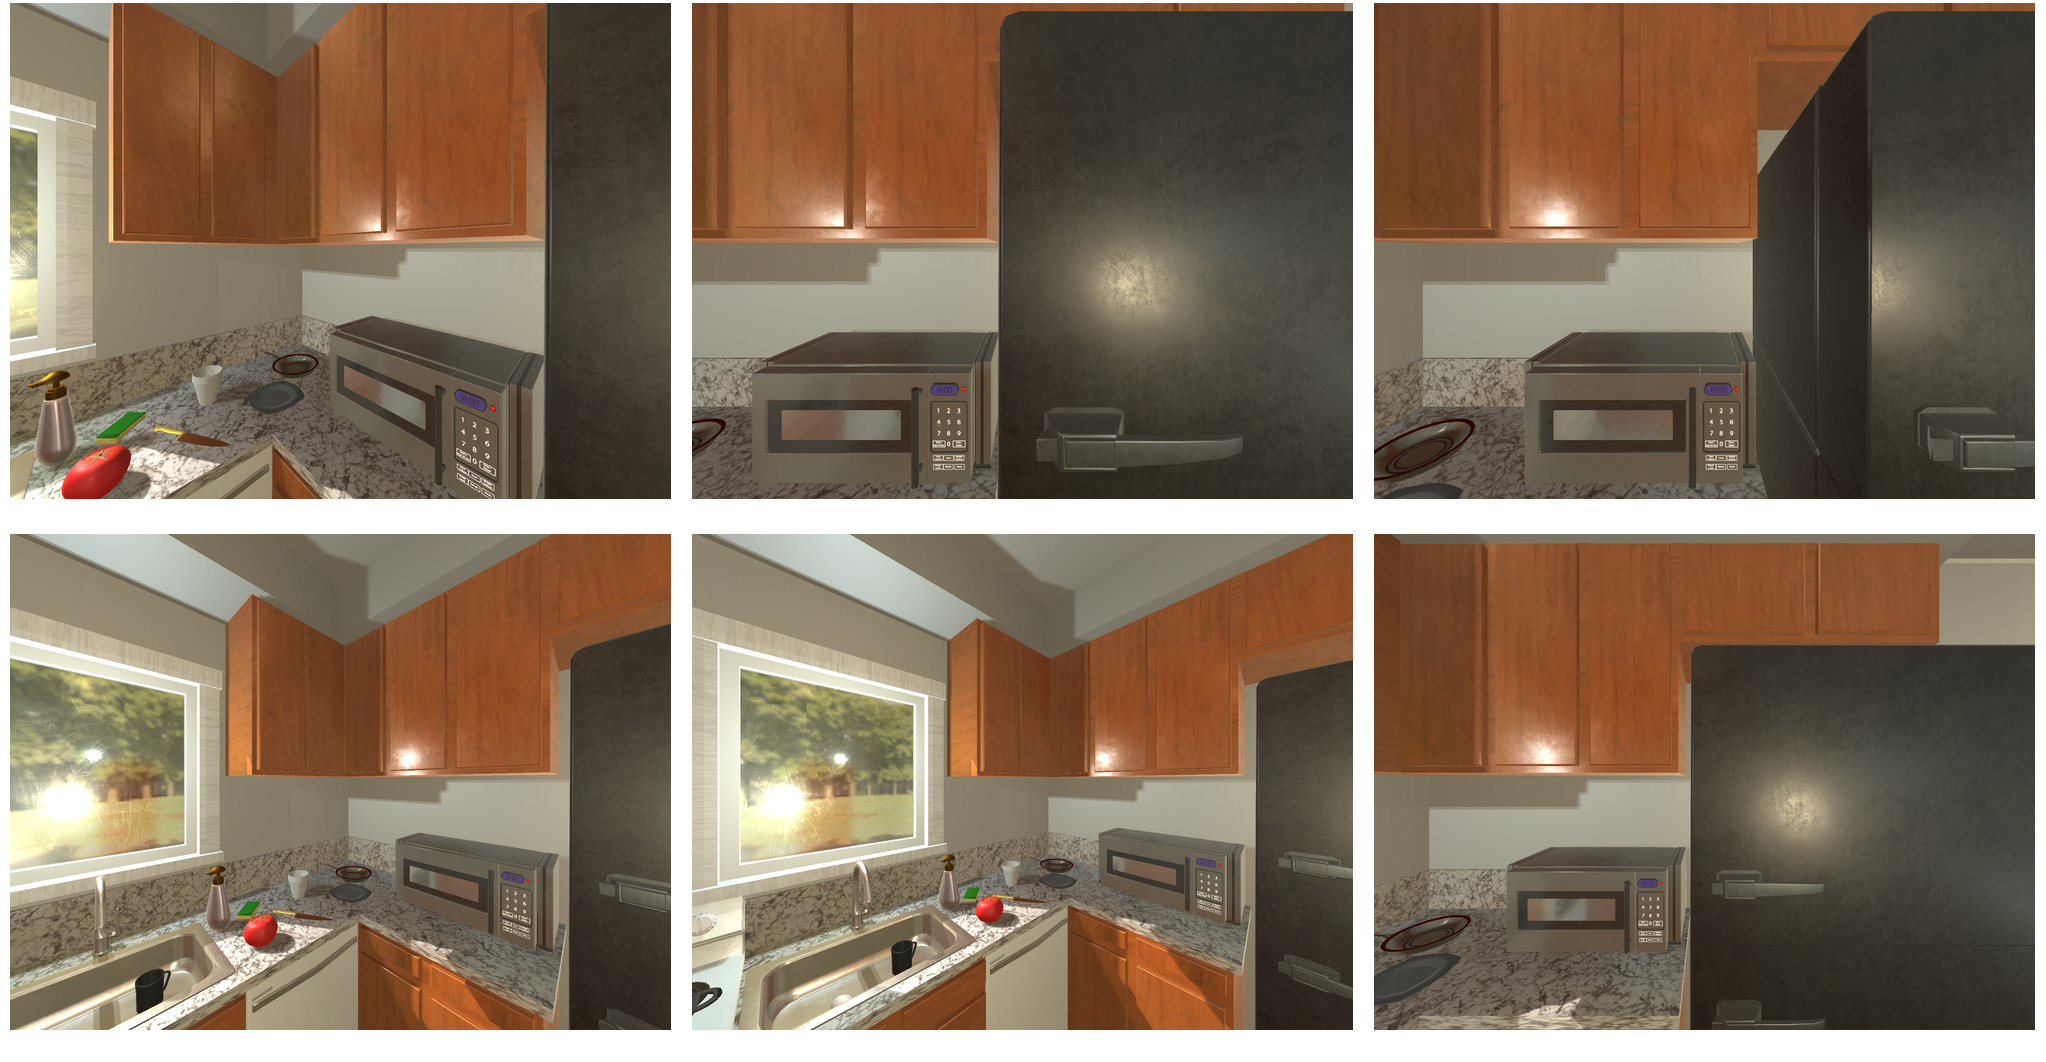Task instruction: Set the microwave oven heating time.
Answer: {"task_instruction": "Set the microwave oven heating time.", "nodes": ["button", "microwave oven"], "edges": [{"functional_relationship": "adjust", "object1": "button", "object2": "microwave oven", "spatial_relations": ["right_of", "close"], "is_touching": true}], "action_type": "press", "function_type": "device_control"}